Yorkshire Museum

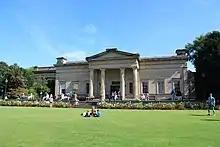
Yorkshire Museum

In 1954 temporary exhibitions were held on photographs of the royal tombs at Westminster and York silver.